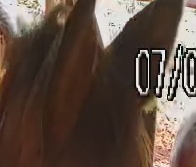
Face region: ears (position_of_ears)
Pain indicator: not_present